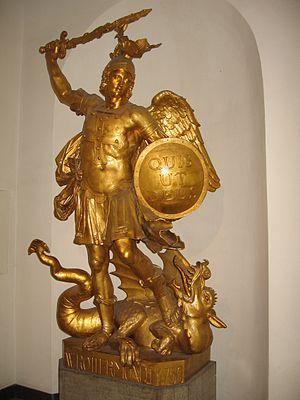
L'ordre de Saint-Michel est un ancien ordre militaire allemand fondé le 29 septembre 1693 par le prince-électeur et archevêque de Cologne Joseph-Clément de Bavière. Ses statuts ne furent toutefois officialisés que le 3 avril 1721. Restauré en 1837 pour devenir l'ordre du Mérite de Saint-Michel, ses statuts ont été modifiés en 1855, 1887, 1894 et 1910, puis il a cessé d'être attribué à la fin de la Première Guerre mondiale, au moment de la disparition du Royaume de Bavière.